Belém Palace

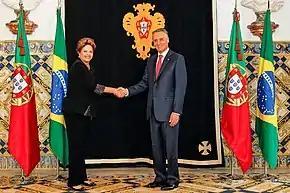
Former president Aníbal Cavaco Silva receiving Brazilian president Dilma Rousseff in the "Sala das Bicas", 2013.

After 1807, with the departure of the royal family for Brazil, the furniture and artwork were removed from the palace, and the building was abandoned until the end of the Liberal Wars.